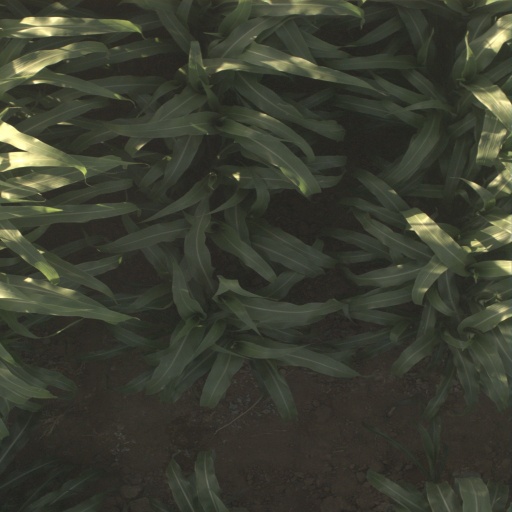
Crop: sorghum